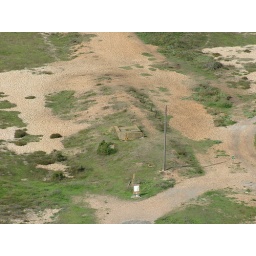
The base of the building that was part of the old railway station closed in the 1930s.